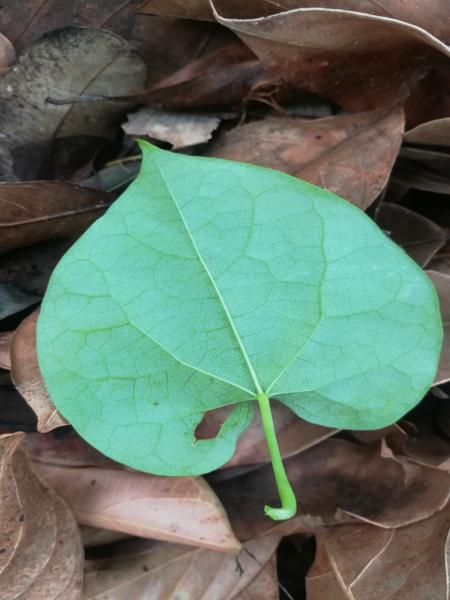
Plant: Amruthaballi